Into the White Night

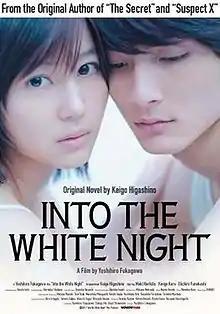

is a 2010 Japanese film directed by Yoshihiro Fukagawa. It was screened in the Main Programme of the Panorama section at the 61st Berlin International Film Festival. It is based on Journey Under the Midnight Sun, by Keigo Higashino.